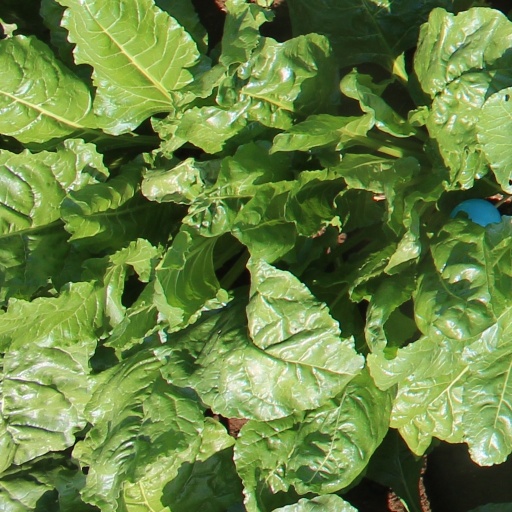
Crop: sugar beet